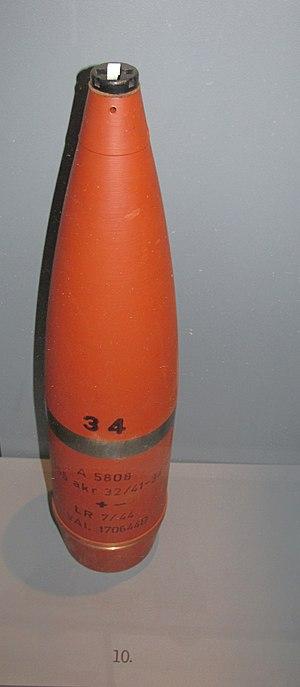
L'artillerie française pendant la Première Guerre mondiale prend au cours de ce conflit un rôle essentiel au sein de l'Armée de terre française. Si au début elle est composée essentiellement d'une artillerie légère de campagne, avec une fonction d'appui auprès de l'infanterie, la stabilisation du front et la transformation du conflit en une vaste guerre de tranchées obligent cette arme à muter et à prendre un rôle de premier plan.